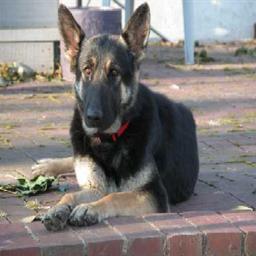
Animal: dogs